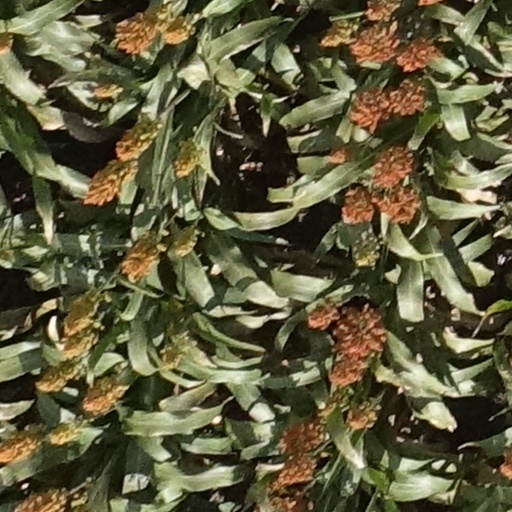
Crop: sorghum